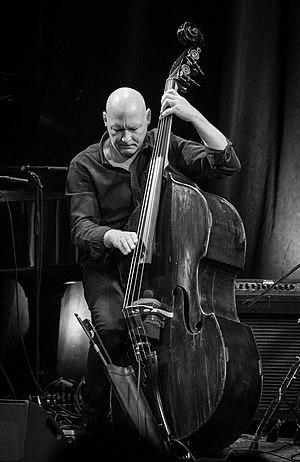
Dan Berglund est un contrebassiste et compositeur suédois connu pour avoir joué dans le Esbjörn Svensson Trio durant toute la carrière du groupe. Il joue actuellement dans le groupe Tonbruket qu’il a créé.